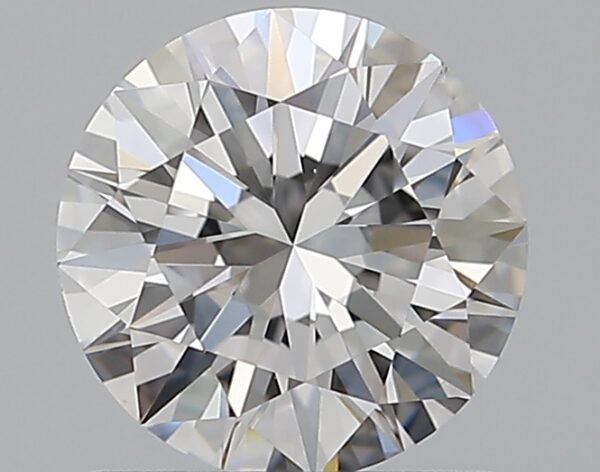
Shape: round
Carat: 0.92
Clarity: VS1
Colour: D
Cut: EX
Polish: EX
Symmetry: EX
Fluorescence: F
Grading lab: GIA
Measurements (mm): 6.26 x 6.3 x 3.83